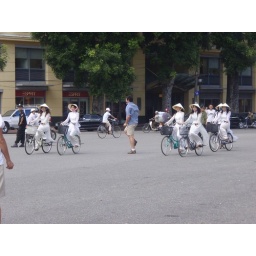
girls in white